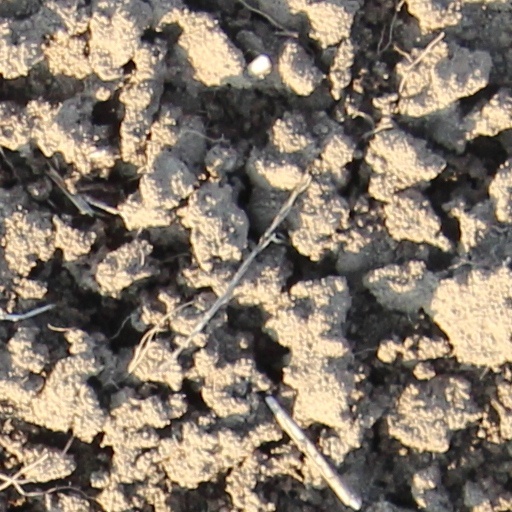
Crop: wheat